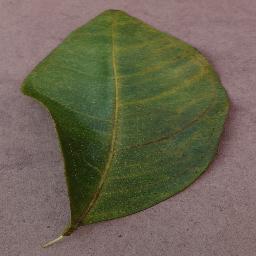
Label: Orange___Haunglongbing_(Citrus_greening)